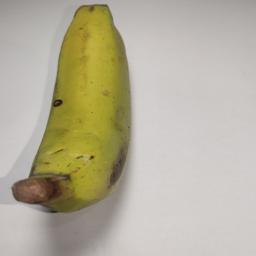
Banana variety: Sagor Kola